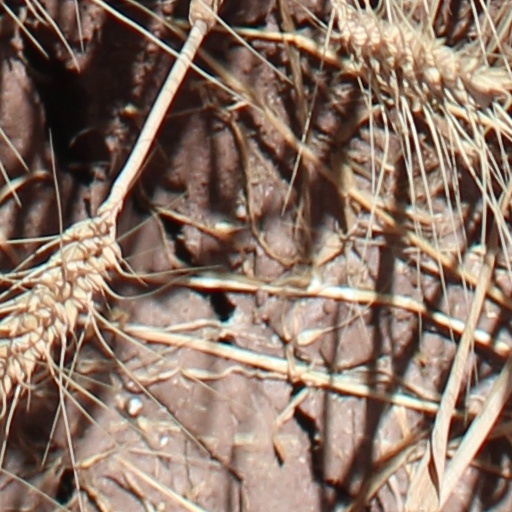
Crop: wheat